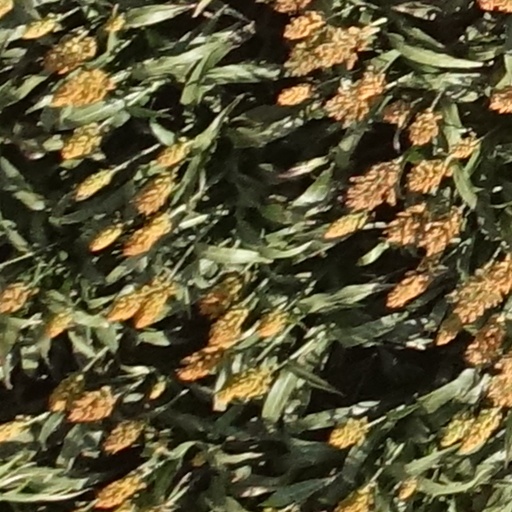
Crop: sorghum